It Girl (Jason Derulo song)

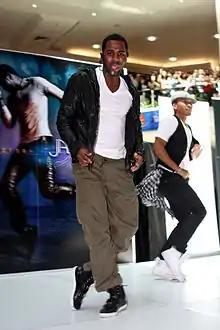
Derulo performing at the Westfield shopping mall in Parramatta, New South Wales, Australia.

On August 4, 2011, Derulo performed a medley of "It Girl" and "Don't Wanna Go Home" on "America's Got Talent". Robbie Daw of Idolator compared his performance to Michael Jackson, writing "we're used to the 21-year-old [copying] MJ's legendary moves, especially on AGT. But why not stage some original shuffling of your own at some point, Jason?". He later sang the song on "The Wendy Williams Show" on September 30, 2011. During an Australian promotional tour for "Future History", Derulo performed "It Girl" at the Westfield shopping mall in Parramatta, New South Wales, as part of a set list which included "In My Head" and "Don't Wanna Go Home". On October 18, 2011, he performed "It Girl" on "The X Factor Australia". Derulo later performed the song on "The Ellen DeGeneres Show" on October 25, 2011.